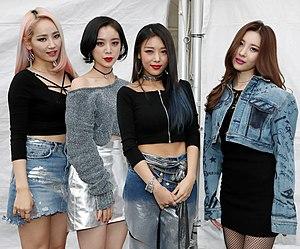
Wonder Girls était un girl group de K-pop sud-coréen produit par JYP Entertainment de 2007 à 2017. Le groupe était composé de cinq filles de 2010 à 2015 : Yubin, Yeeun, Sunye, Sohee et Hyerim. Toutes ont été sélectionnées grâce à des auditions. Les Wonder Girls ont eu trois singles consécutifs numéro 1 dans les hits parades coréens. En 2015, le groupe revient en tant que quatuor à la suite des départs de Sunye et Sohee et le retour de Sunmi. Elles se sont séparées le 26 janvier 2017.